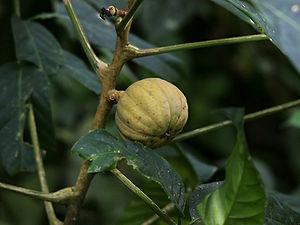
Feuilles et fruit d'Hura crepitans. Photo prise à Puentes Colgantes près du volcan Arenal, au Costa Rica
Hura crepitans est une espèce d'arbre vénéneux de la famille des Euphorbiacées.